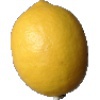
Label: Lemon 1